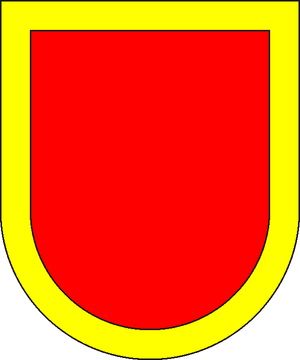
Montbronn est une commune française du département de la Moselle en région Grand Est.
La seigneurie ou le comté de Bitche est un ancien comté ou seigneurie du duché de Lorraine et du Saint-Empire.
Le pays de Bitche est une région naturelle de France, située au nord-est du département de la Moselle, en Lorraine, dans la région administrative Grand Est et dont la capitale est Bitche. Il est appelé Bitscherland en allemand standard, de même qu'en francique rhénan, dialecte traditionnel du pays de Bitche, et Bitcherland en français.